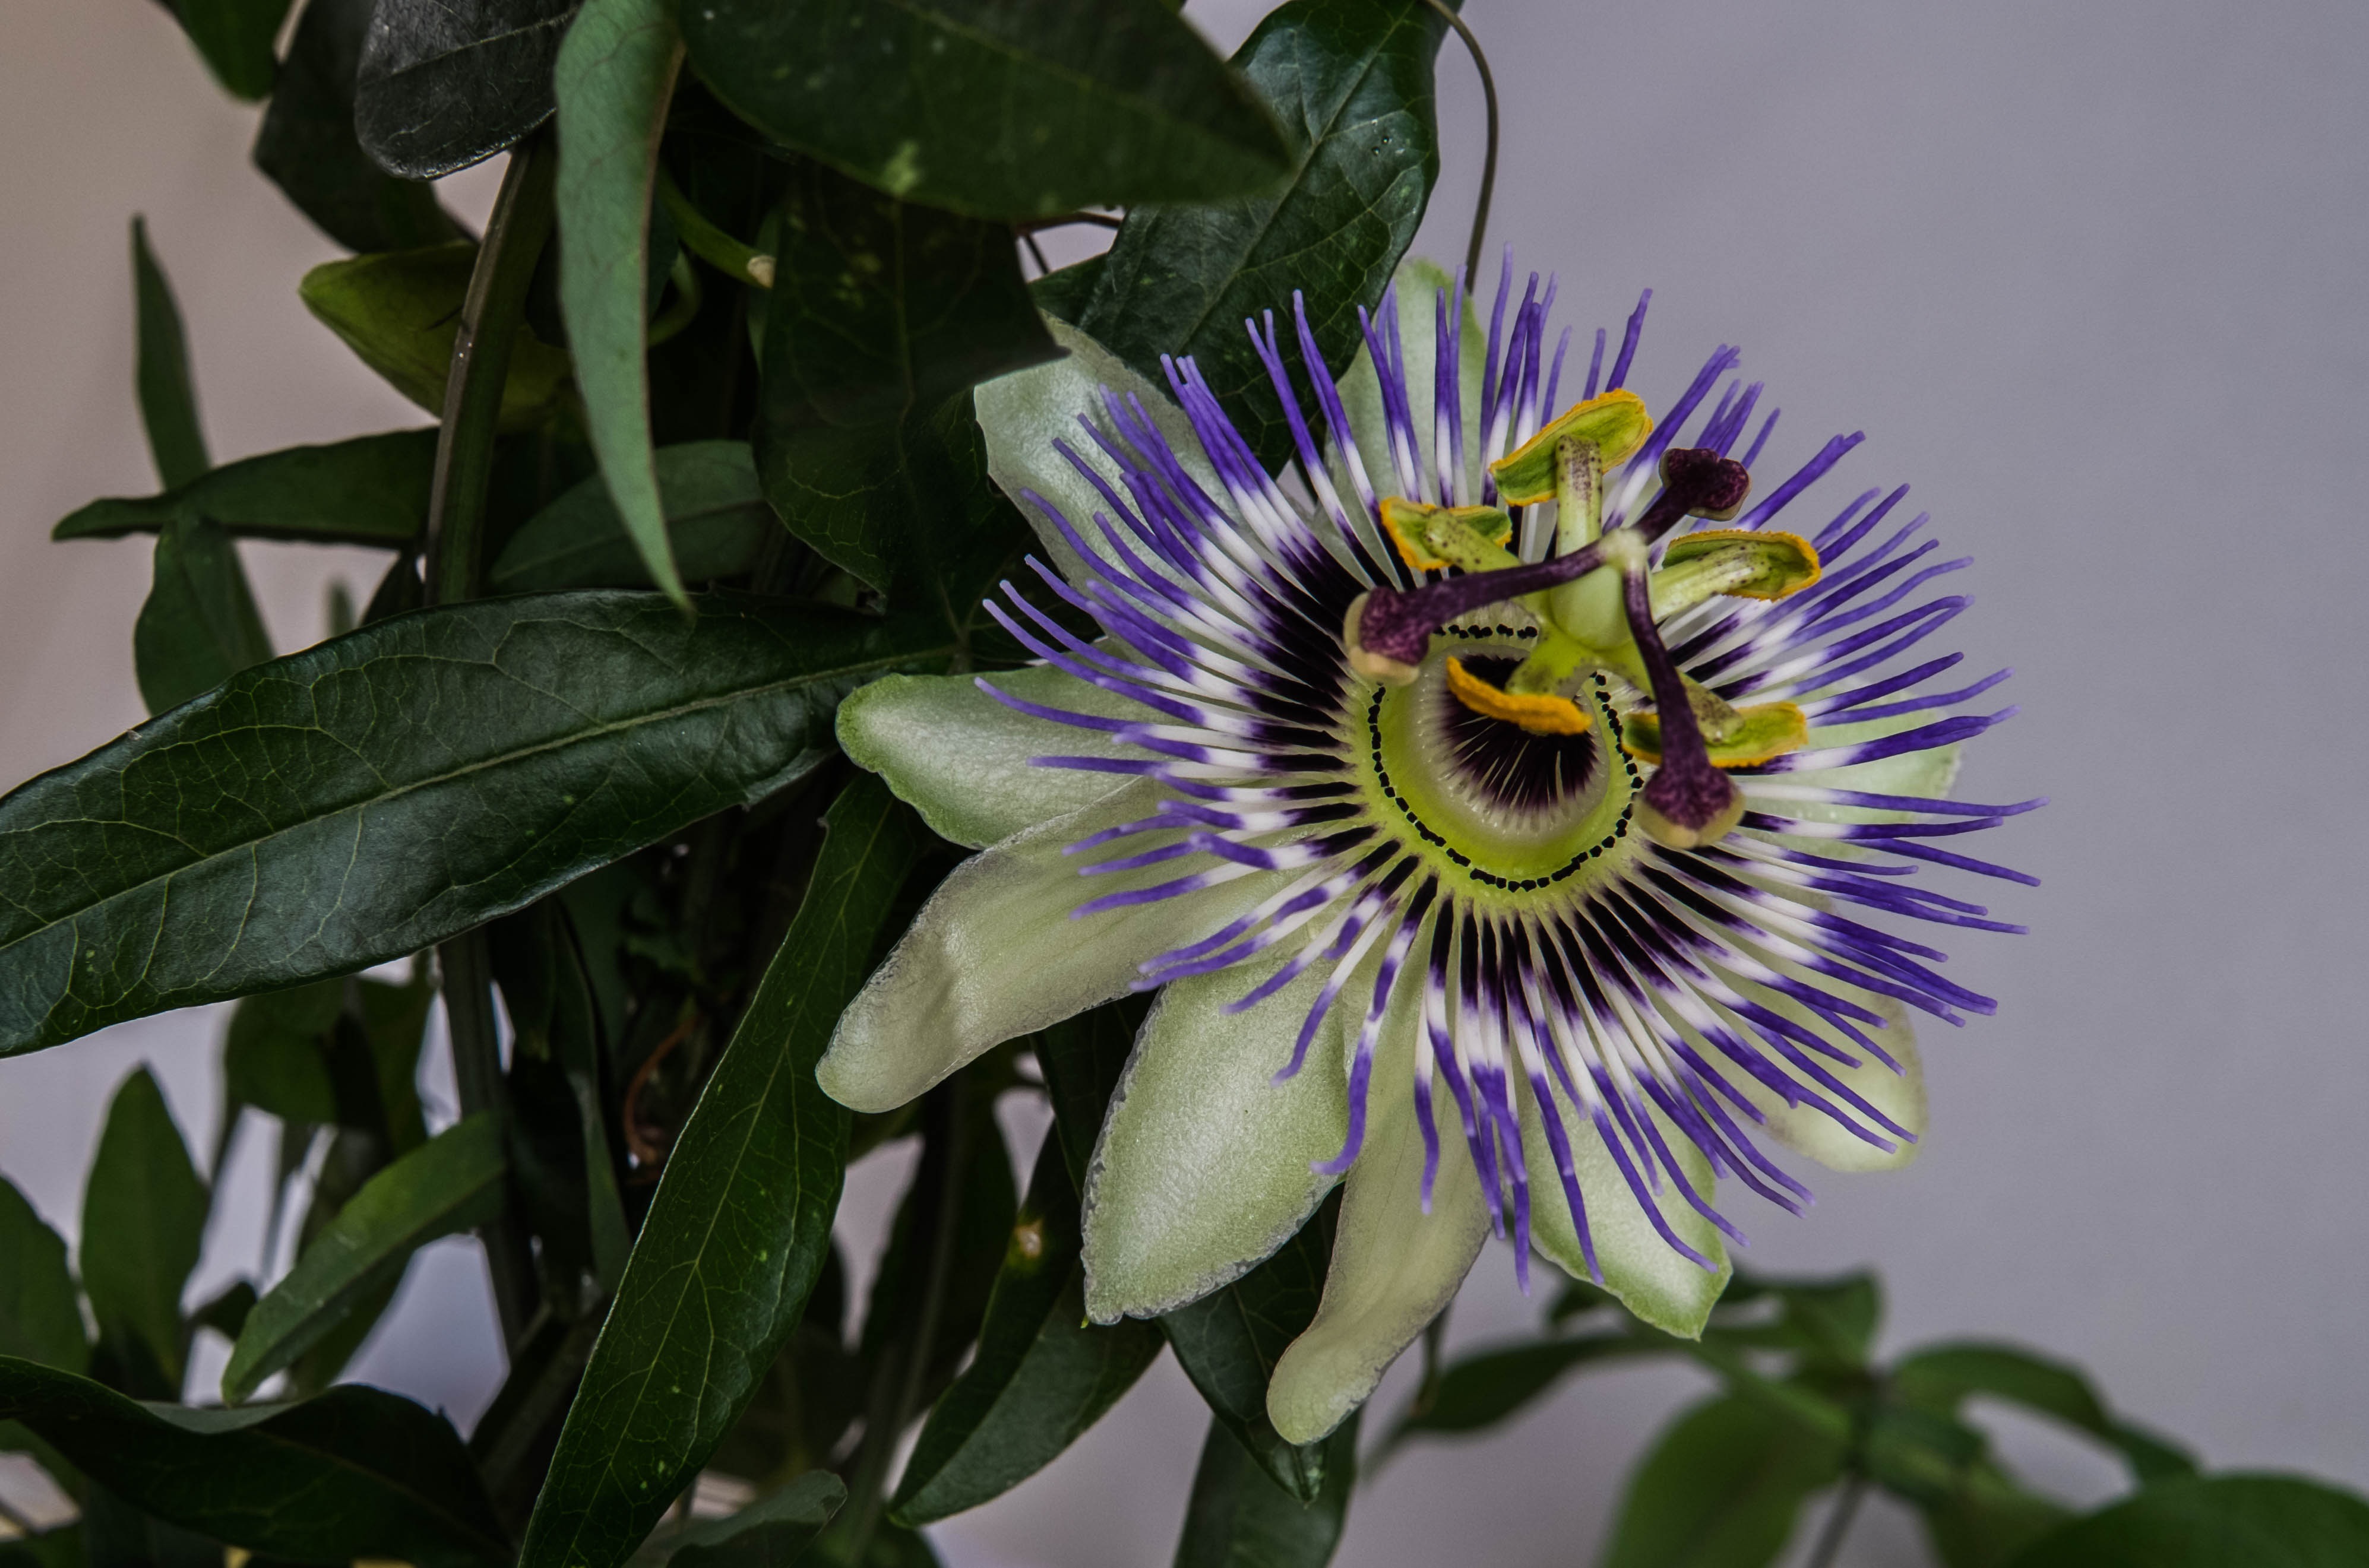
blossom, plant, flower, bloom, botany, close, flora, wildflower, close up, passion flower, macro photography, flowering plant, exotic blossoms, land plant, passion flower family, purple passionflower